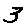
Label: 3